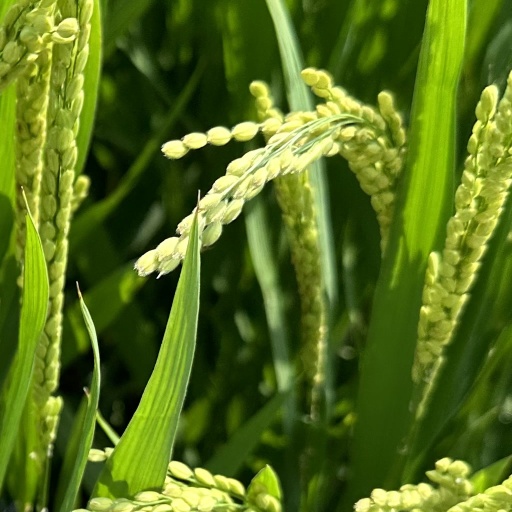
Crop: rice